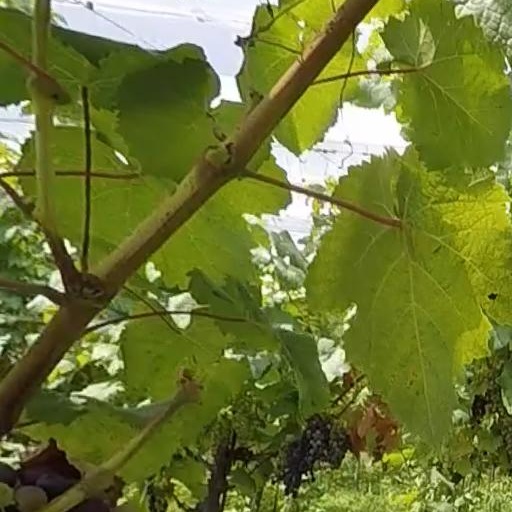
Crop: grape